History of Microsoft SQL Server

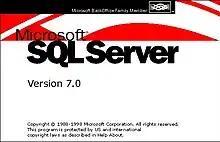
SQL Server 7.0 Splash Screen

After problems at its main rivals, SQL Server became Oracle's most important competitor. SQL Server 7.0 was a major rewrite (using C++) of the older Sybase engine, which was coded in C. Data pages were enlarged from 2k bytes to 8k bytes. Extents thereby grew from 16k bytes to 64k bytes. User Mode Scheduling (UMS) was introduced to handle SQL Server threads better than Windows preemptive multi-threading, also adding support for fibers (lightweight threads, introduced in NT 4.0, which are used to avoid context switching). SQL Server 7.0 also introduced a multi-dimensional database product called SQL OLAP Services (which became Analysis Services in SQL Server 2000).